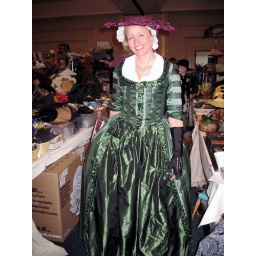
Loren Dearborn(as was) in a lovely green Georgian with a really squiffy purple hat